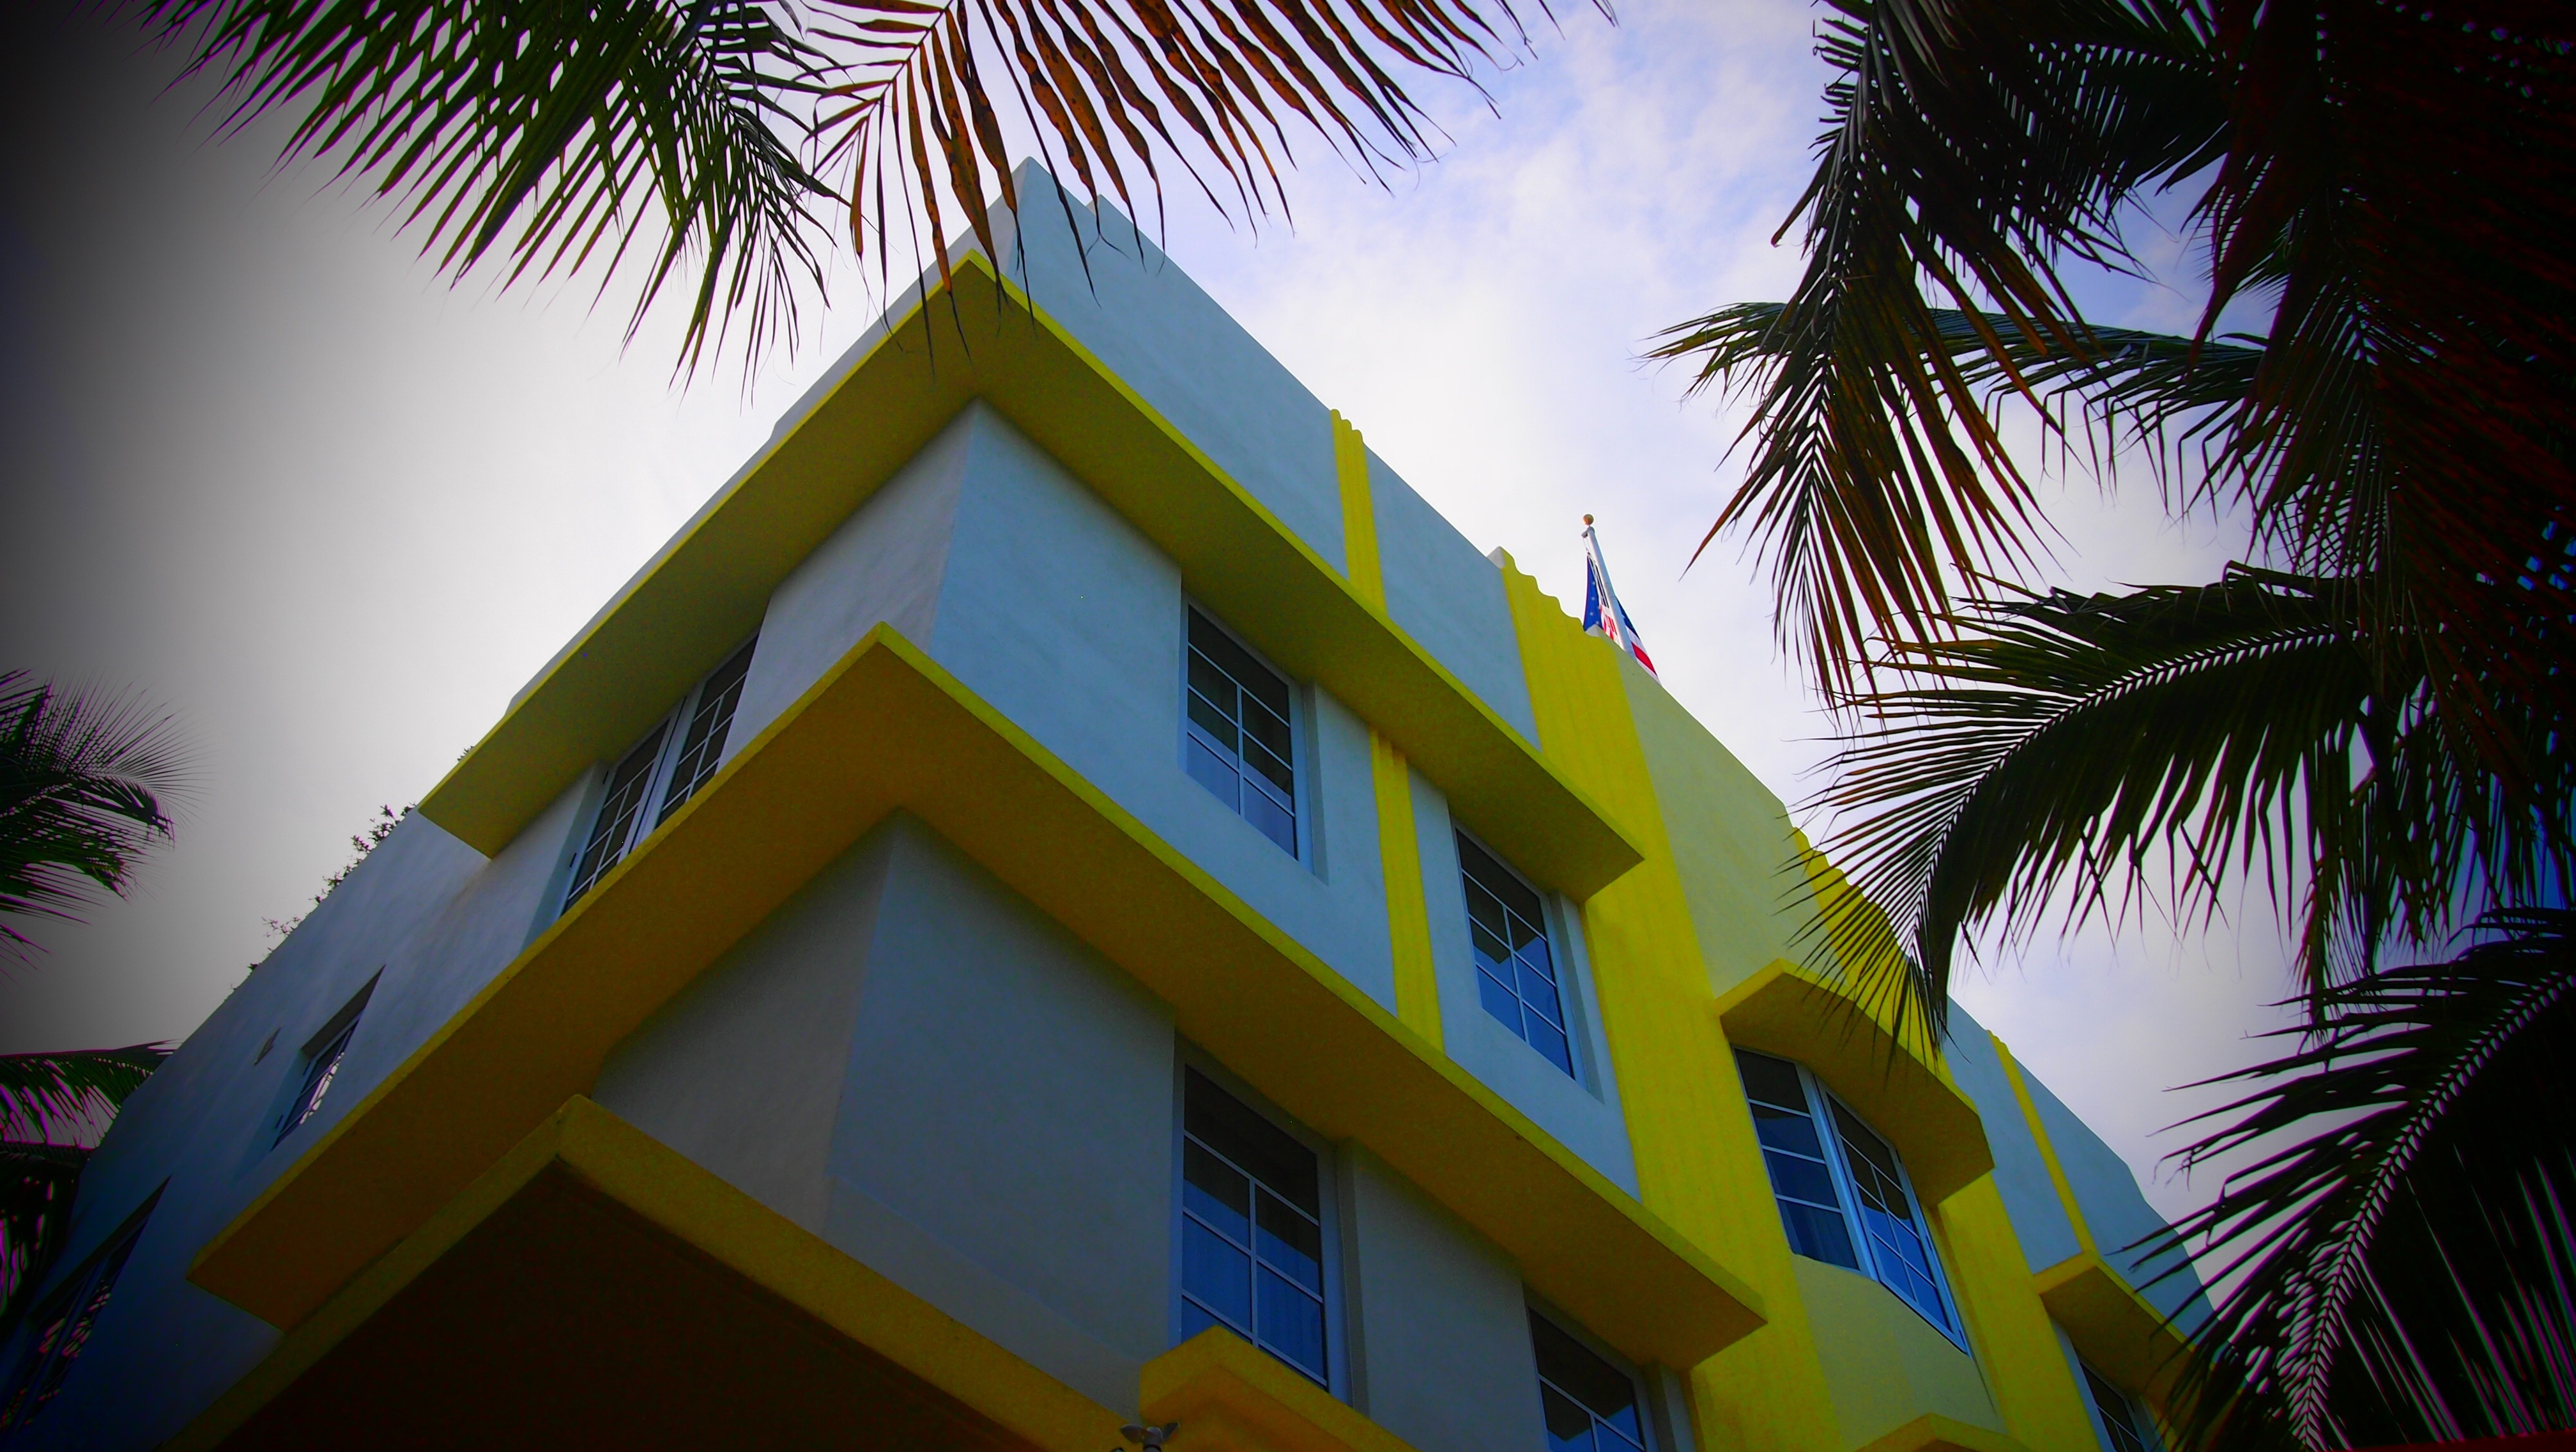
tree, light, architecture, plant, night, sunlight, flower, green, color, usa, blue, yellow, resort, miami, tropics, arecales, palm family, art decoration